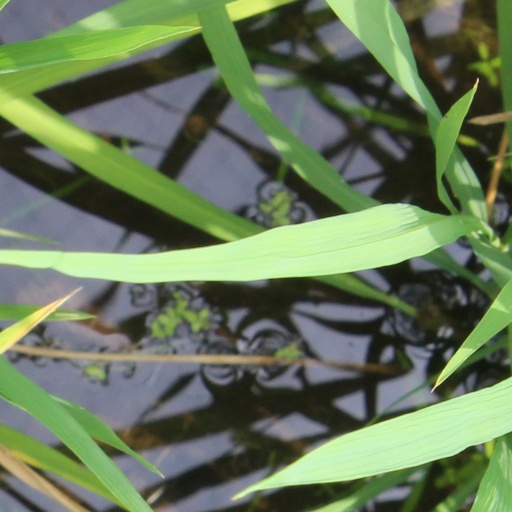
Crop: rice